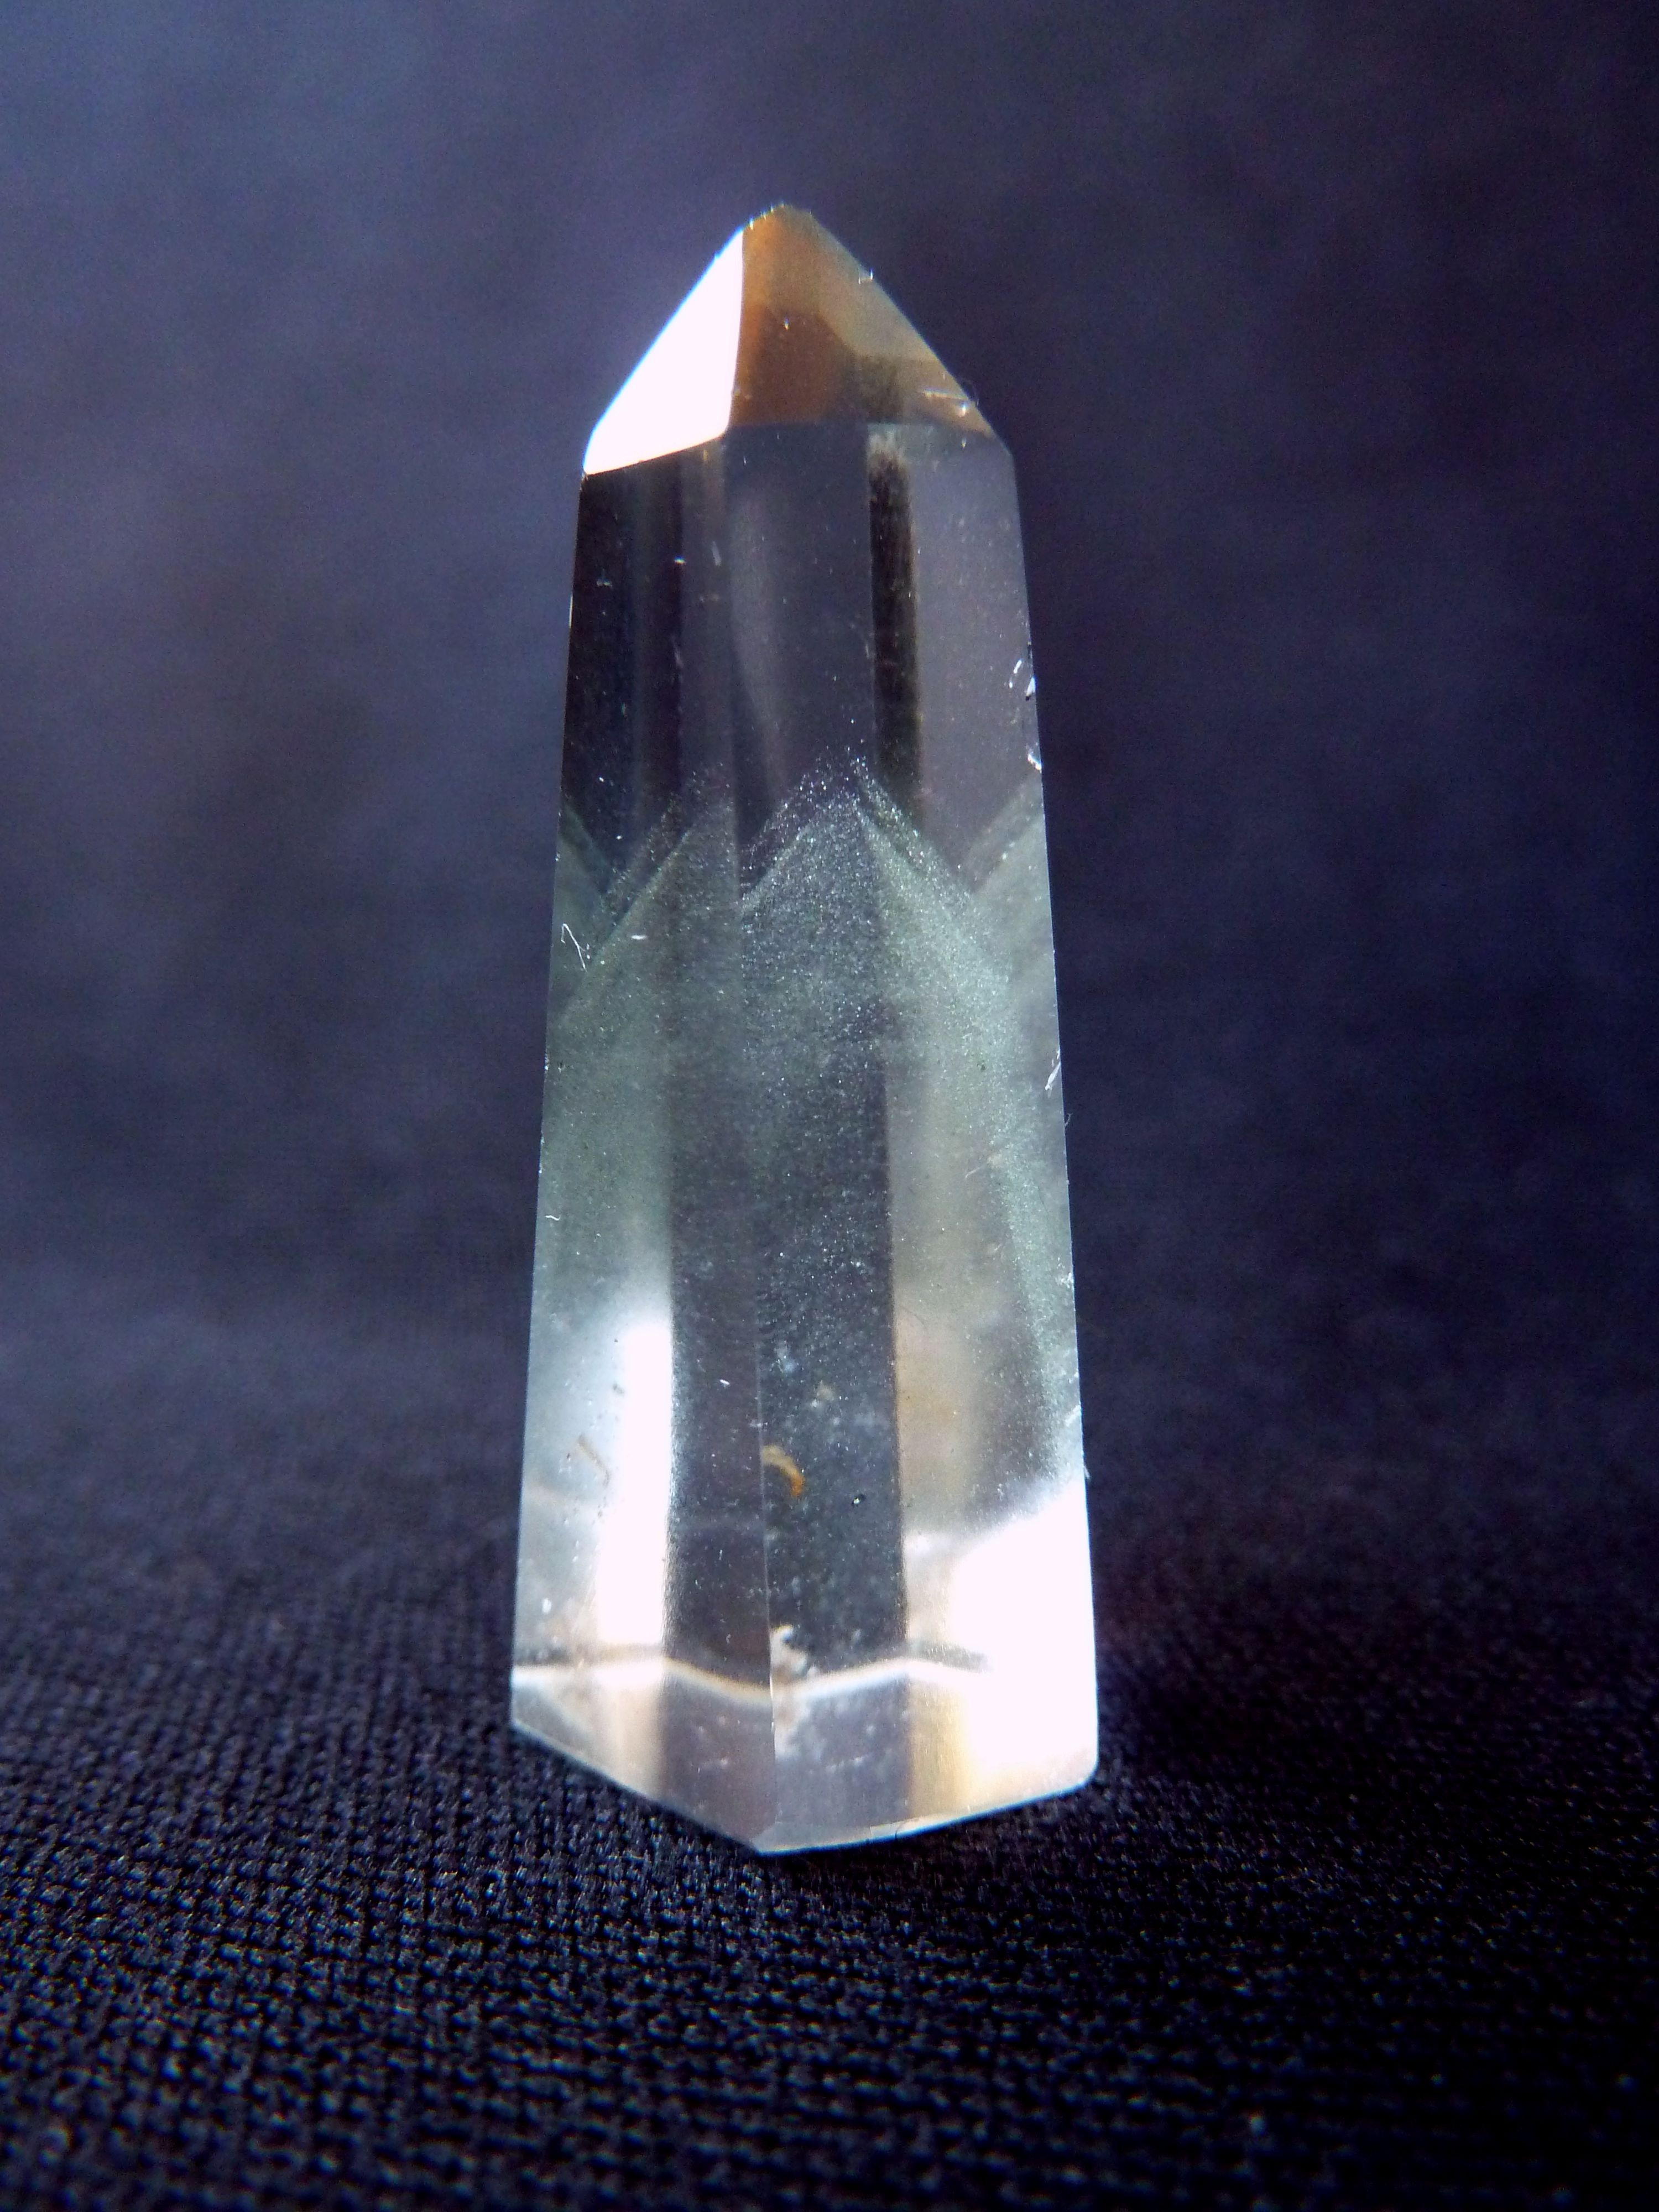
nature, stone, decoration, green, metal, medicine, lighting, deco, transparent, jewellery, rocks, art, translucent, decorative, bright, beauty, gem, ore, crystal, shape, late, bless you, shimmer, glassy, gemstone, mineral, quartz, decorate, rock crystal, healing stone, gem top, semi precious stone, valuable, naturopathy, clear to white, partly cloudy spotty, protective stone, gem buyer, fashion accessory